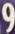
Number: 9